Platon of Banja Luka

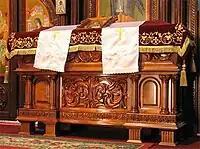
Platon's relics in the , Banja Luka

Following the Axis invasion of Yugoslavia in April 1941, Bosnia and Herzegovina became part of the Independent State of Croatia (NDH), a puppet state governed by the fascist, Croatian nationalist Ustaše movement, under the leadership of Ante Pavelić. Almost immediately, the Ustaše set about implementing race laws targeting Serbs, Jews and Roma. The movement's primary targets were Serbs, whom the Ustaše resented and collectively blamed for the marginalization of Yugoslavia's Croat population during the interwar period, citing incidents of police brutality, political assassinations, voter suppression, and the centralization of political power within Serbia-proper. Shortly after the establishment of the NDH, Viktor Gutić was named the Ustaše commissioner for the city of Banja Luka. Gutić swiftly implemented a string of anti-Serb and anti-Semitic measures. All Serbs, Jews and "enemies of the state" working in the public sector had their employment terminated and their jobs were allocated to Croats and Bosnian Muslims who were deemed loyal. Additionally, Serbs and Jews were forbidden from using the same public transportation as Croats and Bosnian Muslims. On 24 April, Gutić issued a decree ordering that all individuals born in "the former Serbia and Montenegro", or had roots therein, leave Banja Luka within five days.